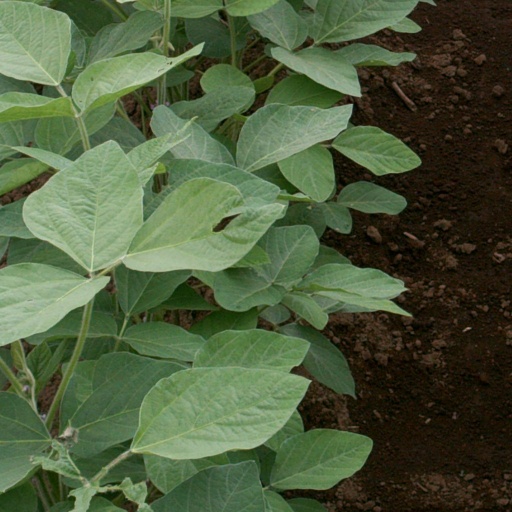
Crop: soybean